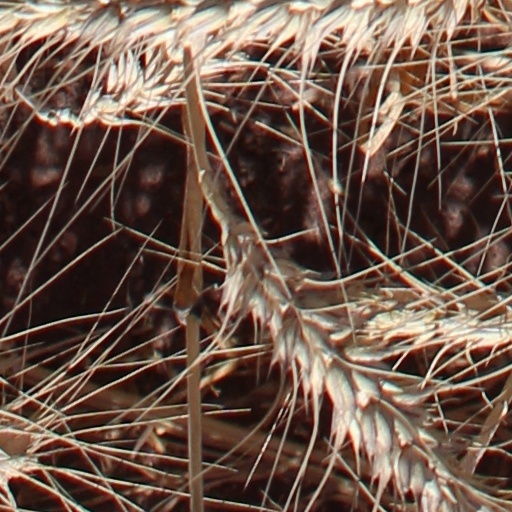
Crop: wheat